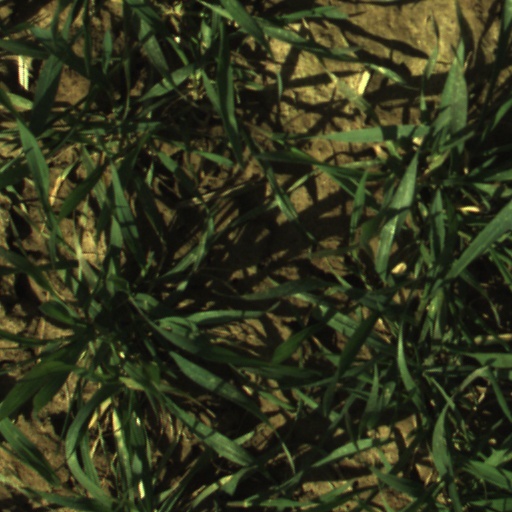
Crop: wheat